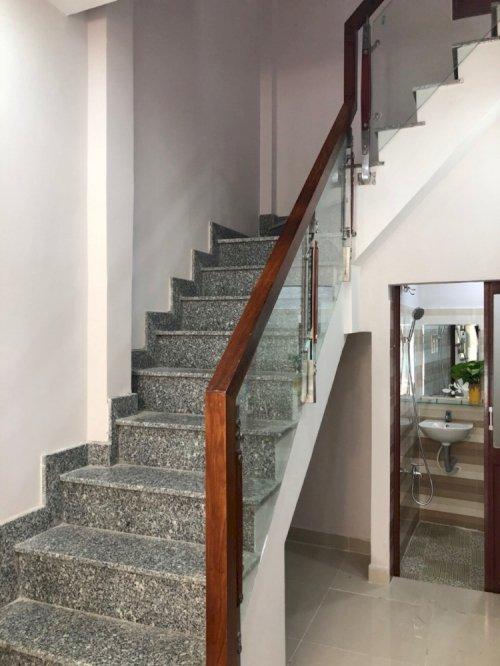
ở phía dưới cầu thang có một phòng vệ sinh